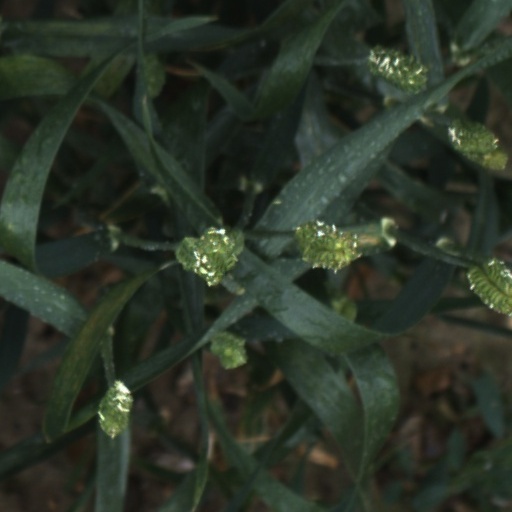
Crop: wheat